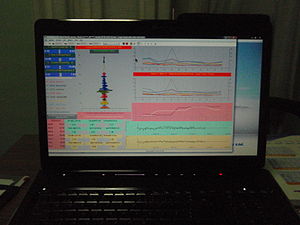
Neurofeedback
Indsamlet data, vist i realtid igennem et (EEG) træningsprogram
Neurofeedback, også kaldet neuroterapi, neurobiofeedback eller EEG biofeedback, er en slags biofeedback, som bruger realtidsbilleder af elektroencefalografi, funktionel magnetisk resonans billeddannelse eller andre billeddannelsesteknikker til at illustrere hjerneaktivitet, oftest med øje for at manipulere eller forandre centralnervesystemets aktivitet. Hjerneaktivitet måles med f.eks. EEG ved hjælp af elektroder monteret i hovedbunden eller med fMRI, hvor patienten placeres i en MR-scanner. Målinger af hjerneaktiviteten signalbehandles løbende i en computer. Relevante parametre udtrækkes af signalet. Forandringer i et givet parameter illustreres overfor patienten i realtid som et feedback-signal, f.eks. ved hjælp af et videobillede, lyd eller taktilt. Der etableres dermed et lukket tilbagekoblings-kredsløb mellem patient og måleudstyr. Ved at forsøge at manipulere feedback-signalet kan patienten manipulere det givne parameter i det målte signal fra hjernen og dermed manipulere sin egen hjerneaktivitet.